Waffle

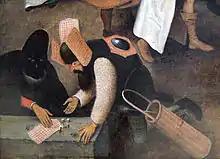
Detail from Pieter Bruegel's "Het gevecht tussen Carnaval en Vasten" – among the first known images of waffles

By the 16th century, paintings by and clearly depict the modern waffle form. Bruegel's work, in particular, not only shows waffles being cooked, but fine detail of individual waffles. In those instances, the waffle pattern can be counted as a large 12x7 grid, with cleanly squared sides, suggesting the use of a fairly thin batter, akin to contemporary Brussels waffles.